Nogent-le-Roi

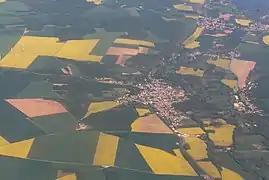
image coat of arms = Blason ville fr Nogent-le-Roi (Eure-et-Loir).svg

Nogent-le-Roi is a commune in the department of Eure-et-Loir in the Centre-Val de Loire region in France. In January 1973 it absorbed the former commune Vacheresses-les-Basses.